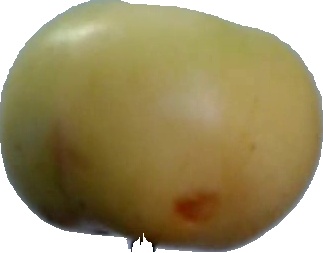
Label: apple_6